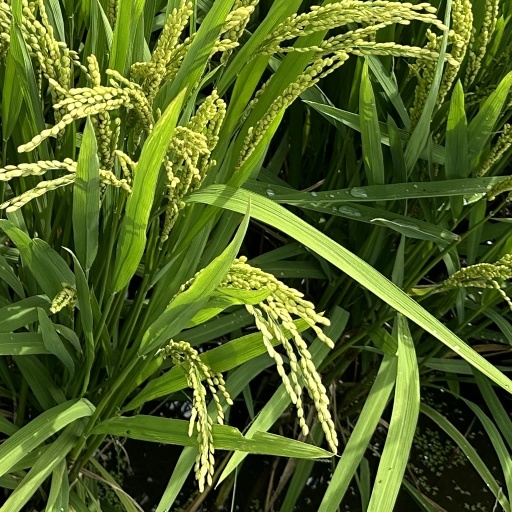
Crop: rice